Rishi

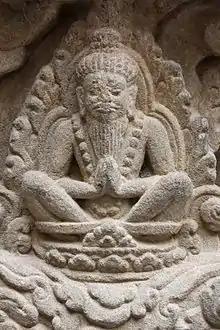
A temple relief showing a Rishi.

In the Vedas, the word denotes an inspired poet of Vedic hymns. In particular, Ṛṣi refers to the authors of the hymns of the Rigveda. Some of the earliest lists of "Rishi" are found in Jaiminiya Brahmana verse 2.218 and Brihadaranyaka Upanishad verse 2.2.4.